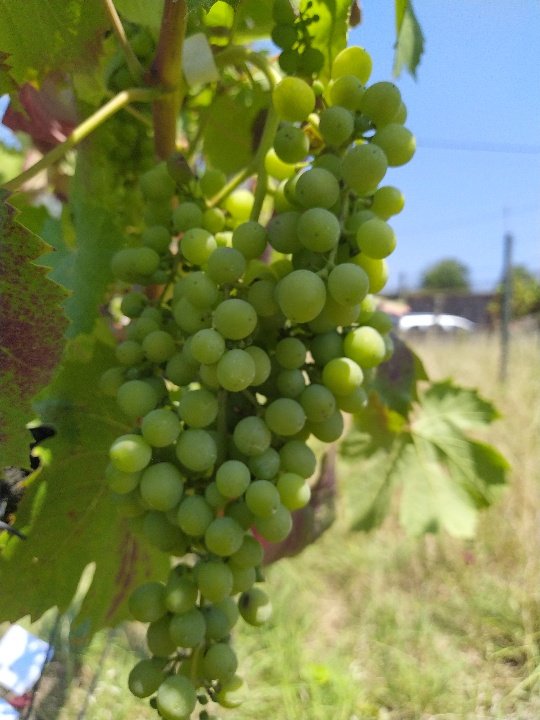
Berries visible: 101
Grape clusters: 1